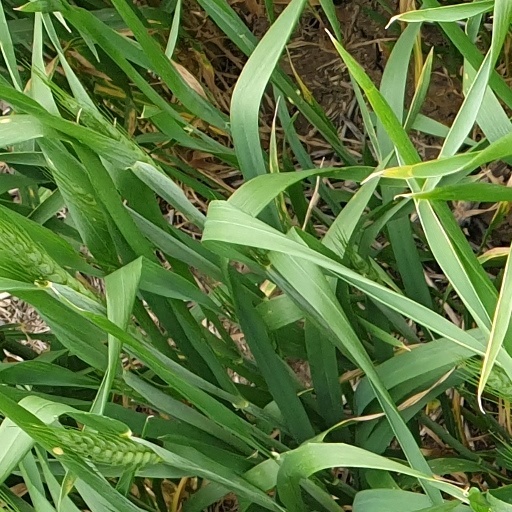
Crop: wheat